Conan of Cimmeria

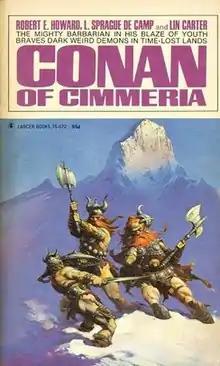
Cover of first edition

Conan of Cimmeria is a collection of eight fantasy short stories written by Robert E. Howard, L. Sprague de Camp, and Lin Carter and featuring Howard's sword and sorcery hero Conan the Barbarian. Most of the stories were originally published in various fantasy magazines. Lancer Books first published the paperback collection in 1969, and reprinted the book in 1970, 1972, and 1973. After Lancer's bankruptcy, Ace Books took over publication. Ace published its first edition in May 1977 and reprinted it in August 1977, 1979, 1980, 1982 (twice), 1984, 1985, 1990, and 1993. Sphere Books published the first British edition in 1974 and reprinted that edition in 1976 and 1987. The book has also been translated into German, Japanese, Spanish, Dutch, Swedish and Italian. It was gathered together with "Conan" and "Conan the Freebooter" into the omnibus collection "The Conan Chronicles" (Sphere Books, August 1989).